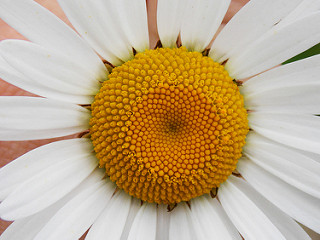
Flower: daisy